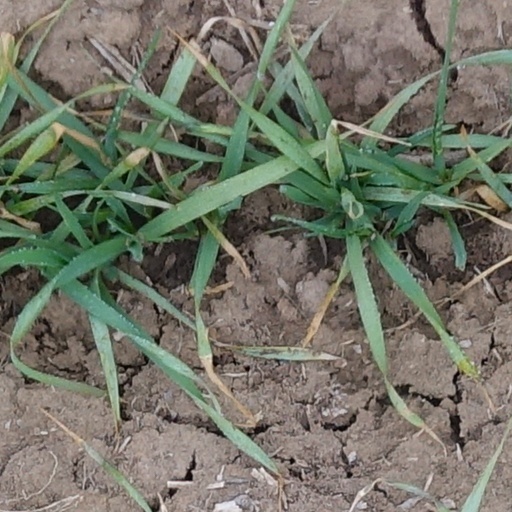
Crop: wheat